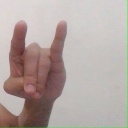
अक्षर: च